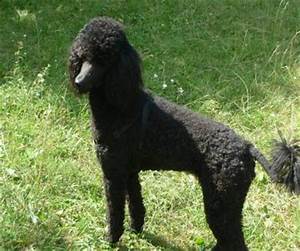
Label: dog